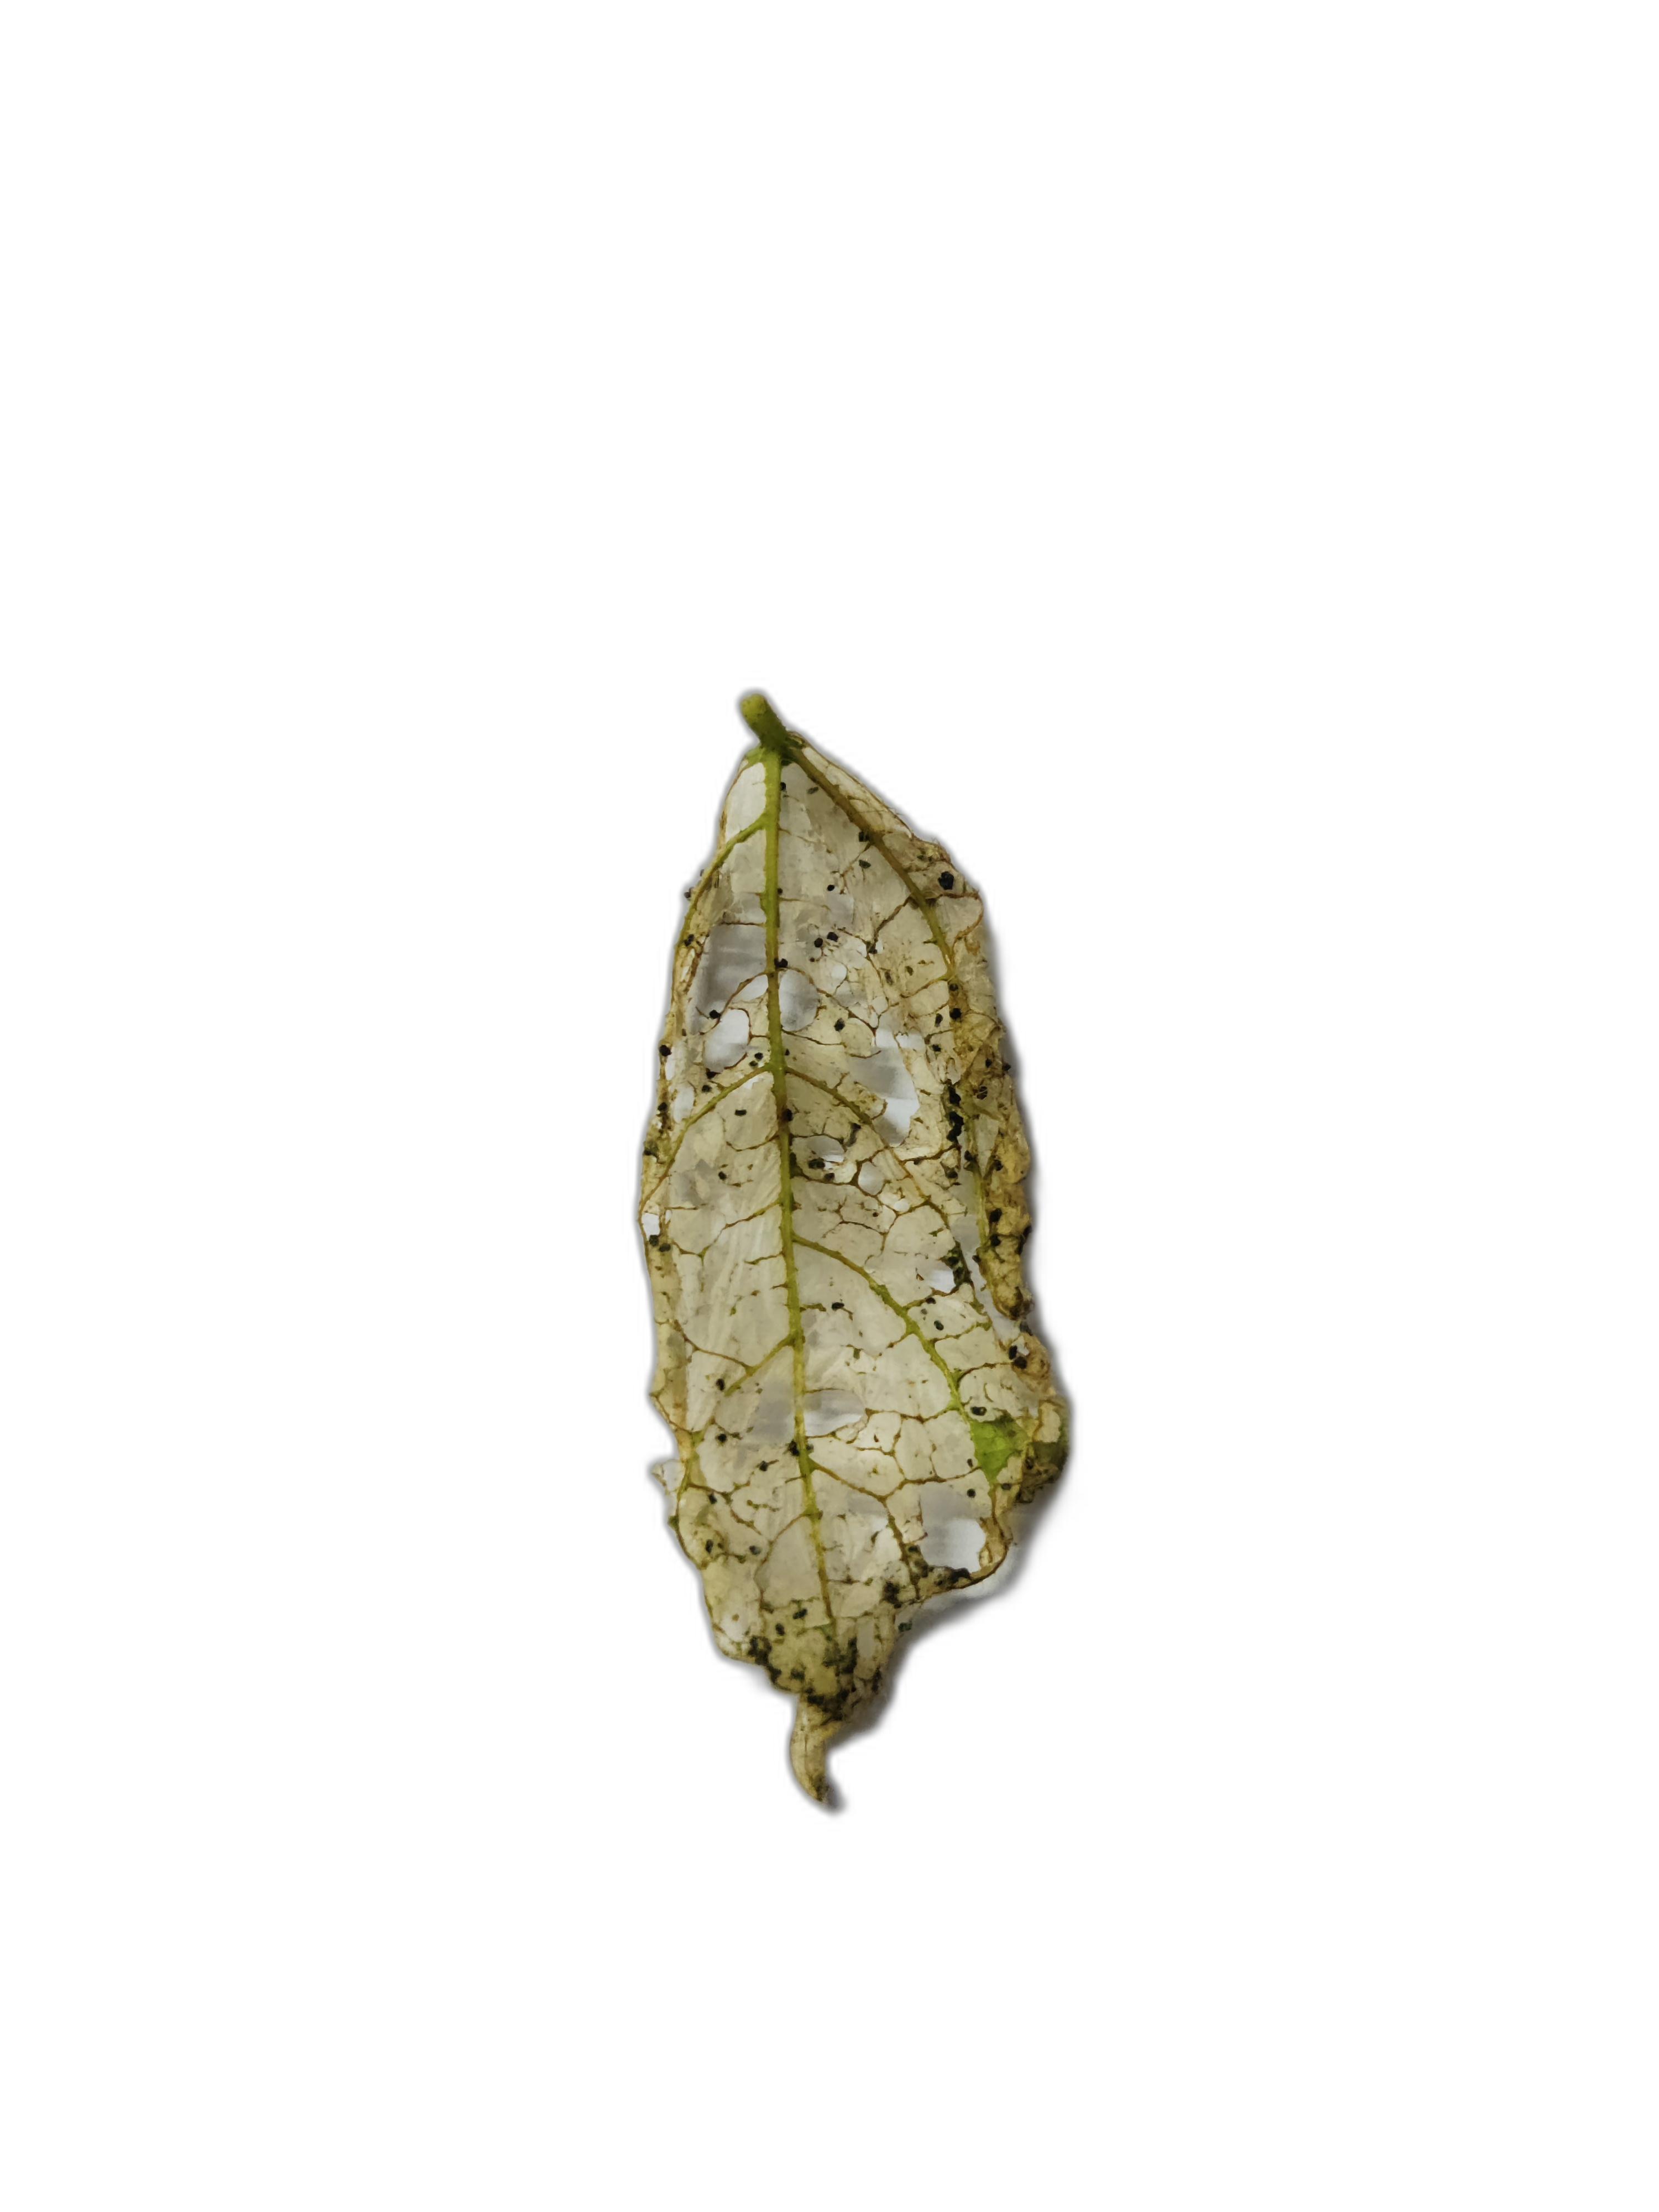
Label: Insect